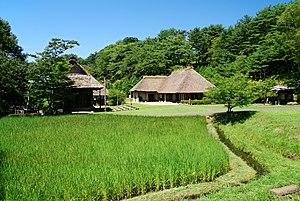
Iwate est une préfecture du Japon située dans le nord-est du pays.